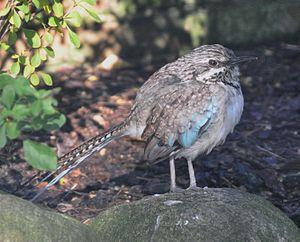
Brachyptérolle à longe queue (Uratelornis chimaera) dans le Parc des Oiseaux Walsrode, Allmagne.